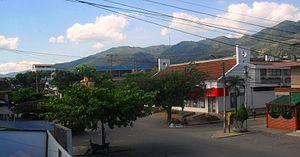
Girón est une ville colombienne du département de Santander.